Neo-Latin

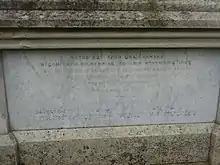
Latin grave inscription in Ireland, 1877; it uses distinctive letters U and J in words like and , and the digraph Œ in .

Neo-Latin texts are primarily found in early printed editions, which present certain features of spelling and the use of diacritics distinct from the Latin of antiquity, medieval Latin manuscript conventions, and representations of Latin in modern printed editions.